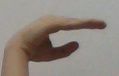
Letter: jeem